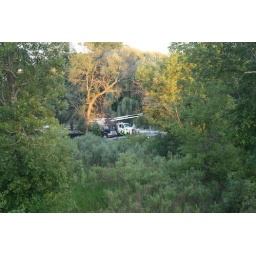
pump truck only one in bridge park